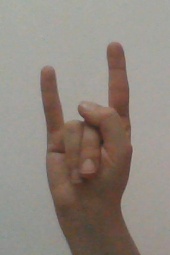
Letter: la